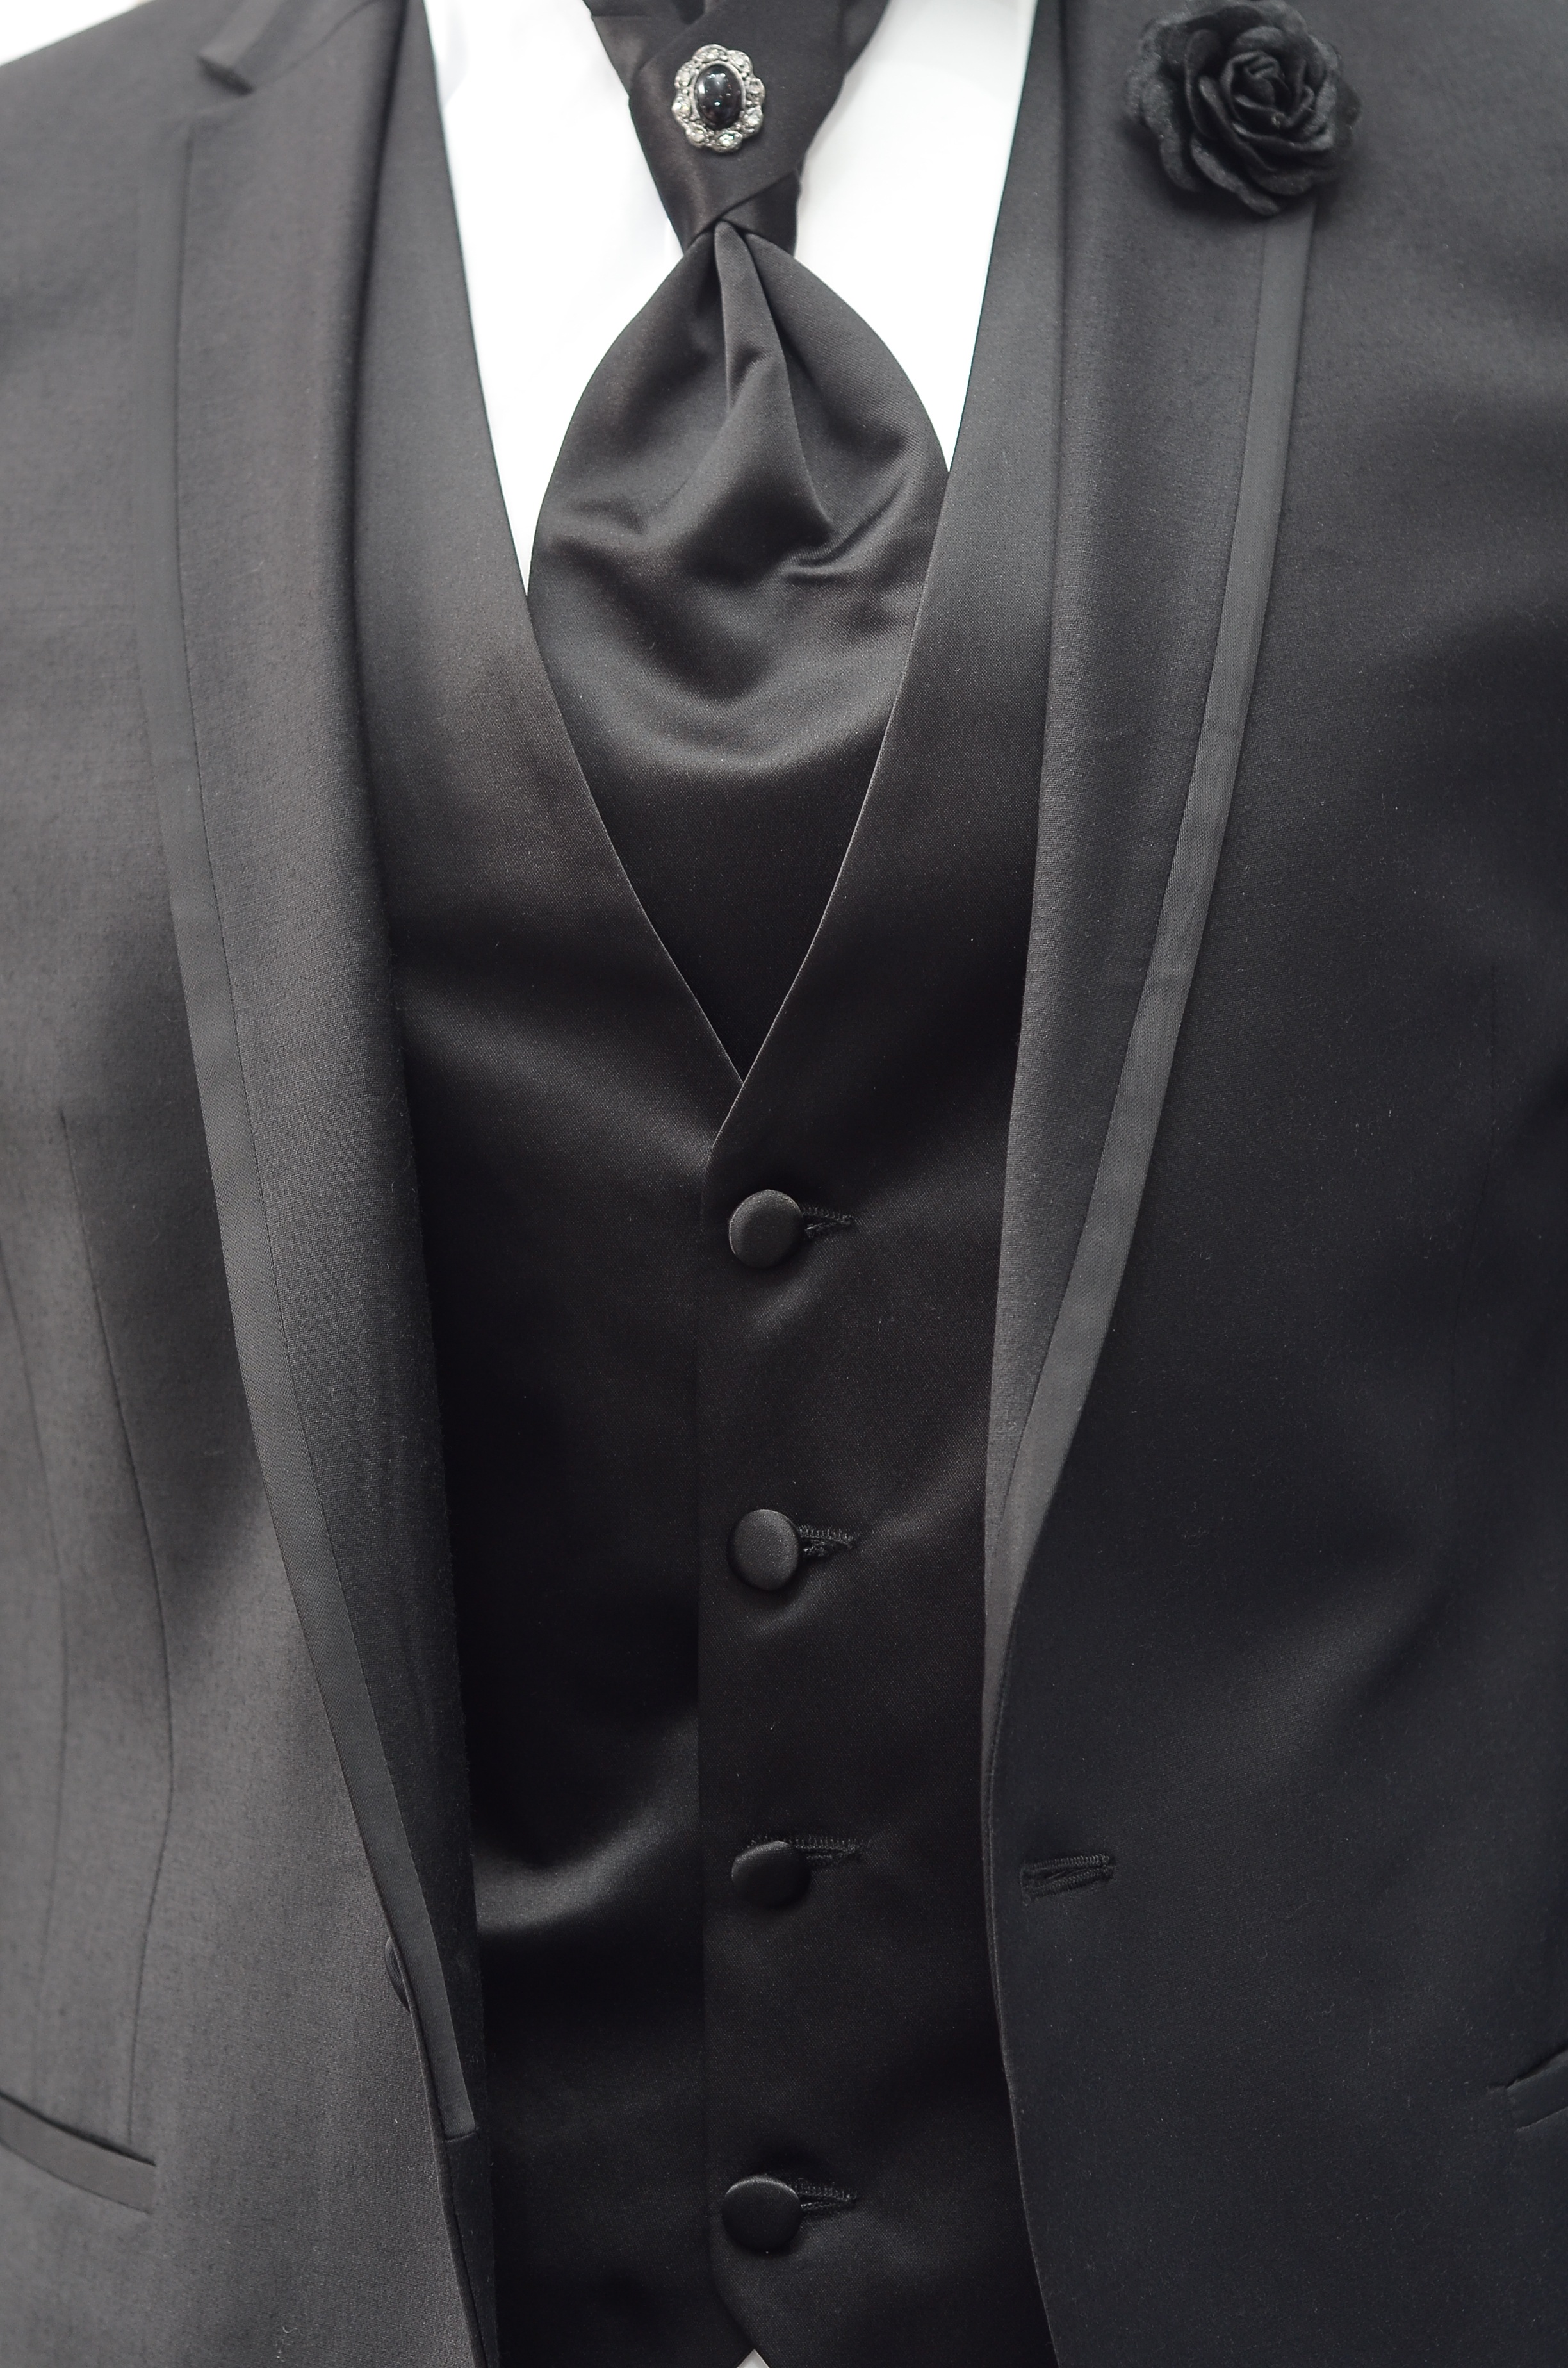
suit, black and white, tie, clothing, groom, jacket, outerwear, collar, tuxedo, men, formal wear, fashion accessory